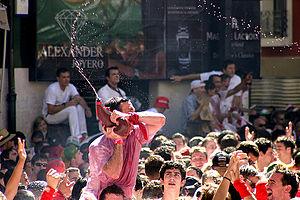
Les fêtes de San Fermín, ou Sanfermines, sont les fêtes célébrées annuellement du 6 au 14 juillet, à Pampelune, capitale de la Navarre, en l’honneur du saint patron de la communauté forale, Firmin d'Amiens.